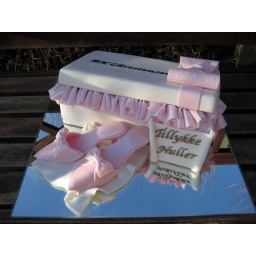
shoes in suger and cake shoe box